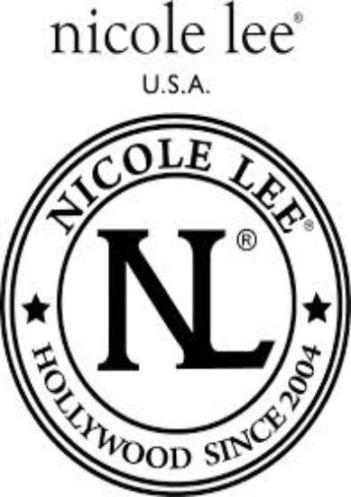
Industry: Clothes